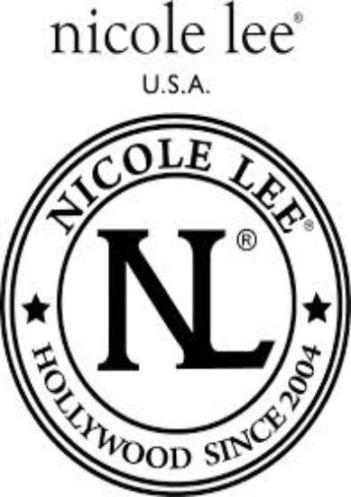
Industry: Clothes